Thunderbolt (1995 film)

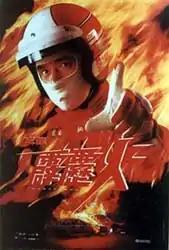
Hong Kong film poster

Thunderbolt ("Piklik Foh") is a 1995 Hong Kong action sports film, starring Jackie Chan and directed by Gordon Chan. The action directors were Jackie Chan and Sammo Hung, and the action scenes were performed by the Jackie Chan Stunt Team. In early North American releases, the film was known as "Dead Heat".